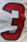
Number: 3